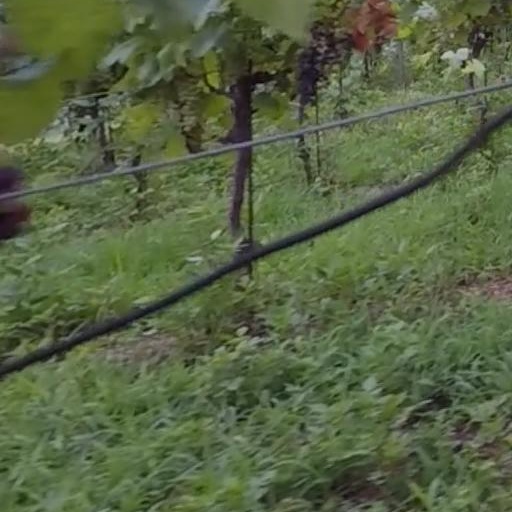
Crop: grape